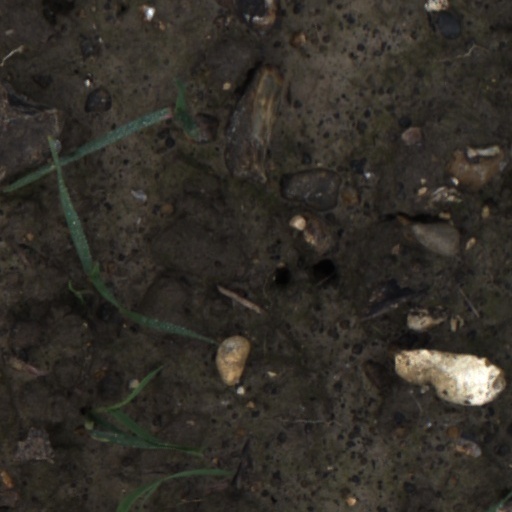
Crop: wheat